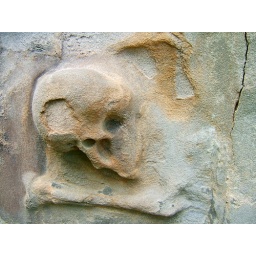
On the base of the monument in the previous photo this skully was hiding.